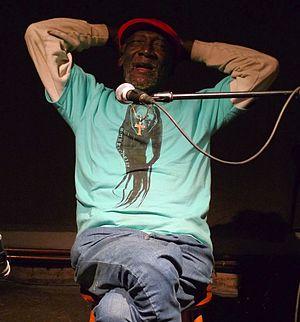
Arthur Doyle est un saxophoniste et flûtiste américain de free jazz.